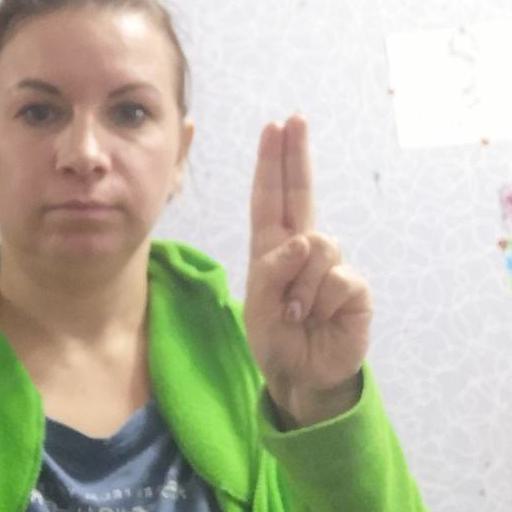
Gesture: two_up